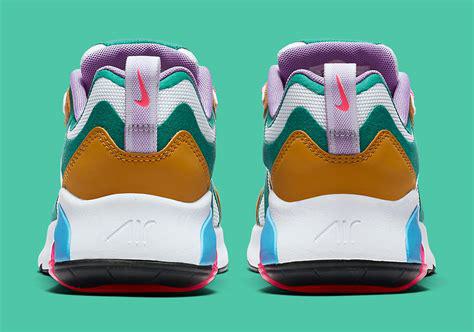
Brand: Nike
Model: Air Max 200